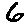
Label: 6